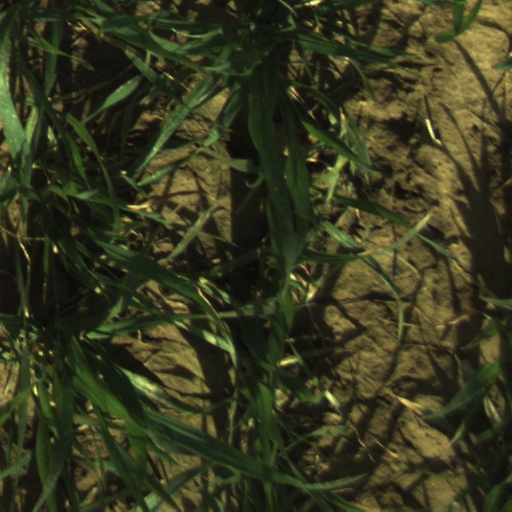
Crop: wheat